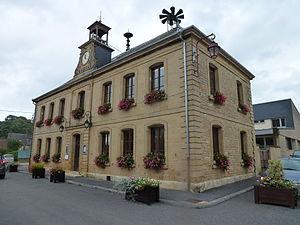
Poix-Terron est une commune française située dans le département des Ardennes, en région Grand Est.